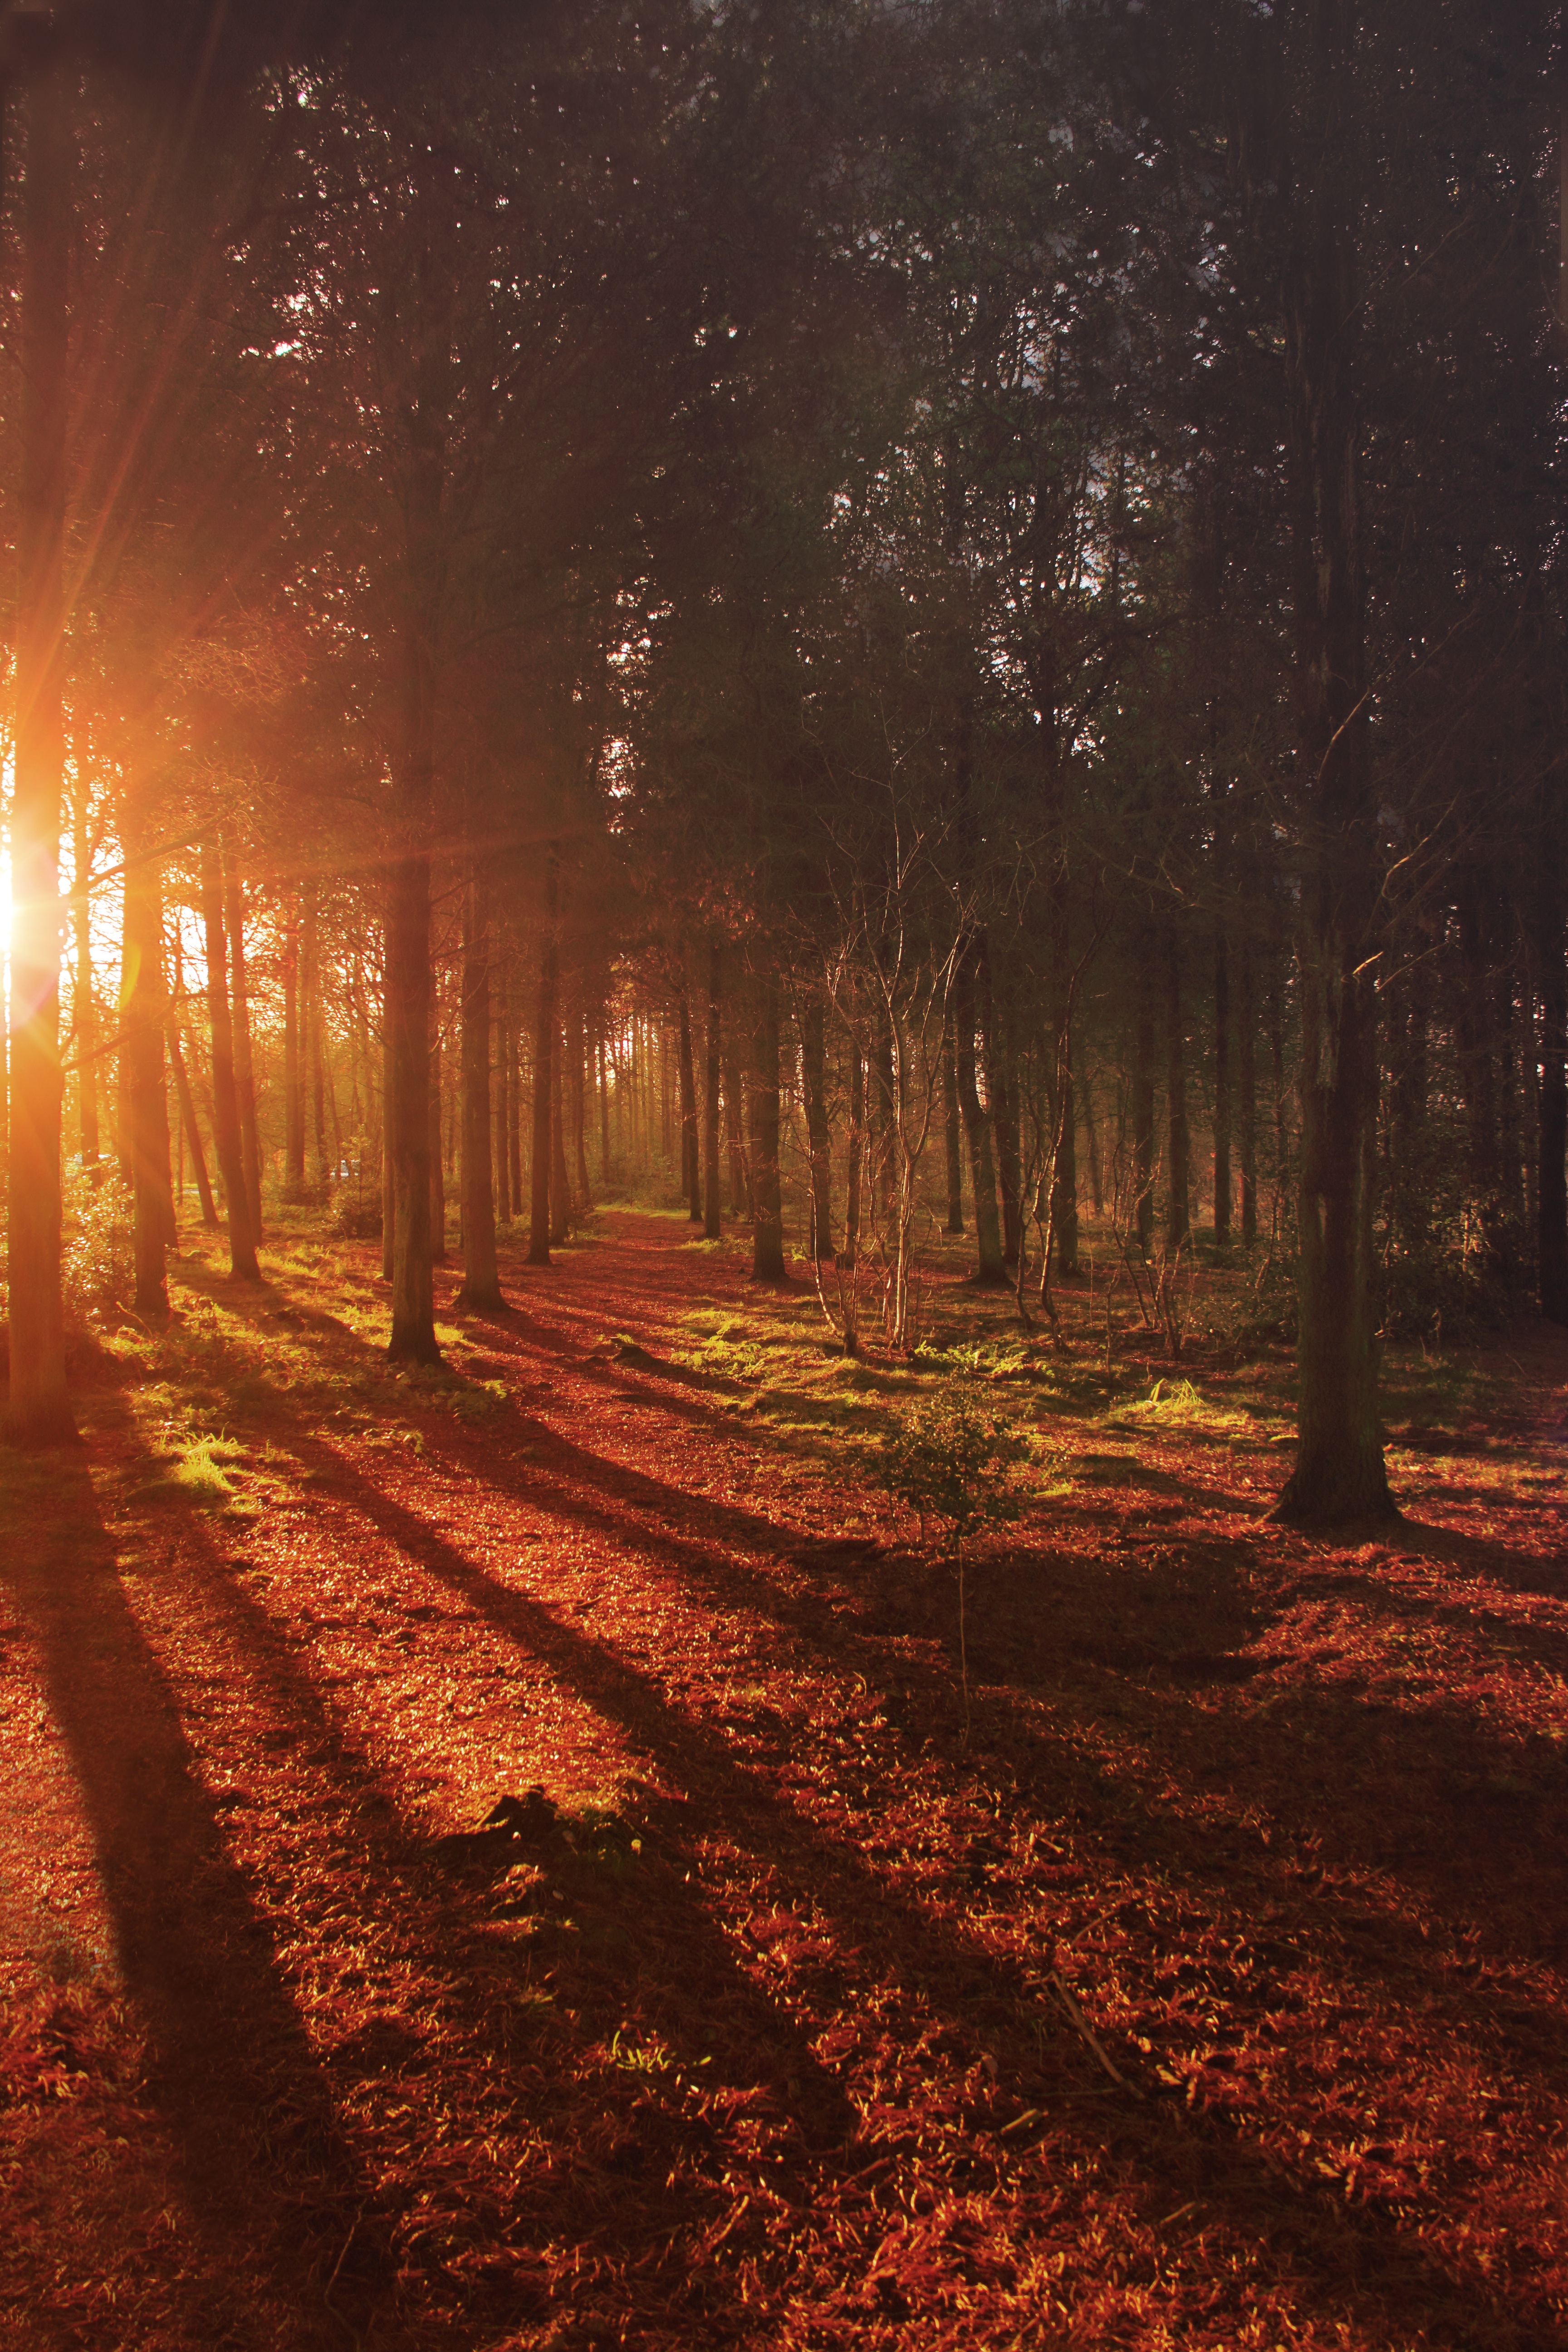
landscape, tree, nature, forest, outdoor, light, plant, sky, sunshine, sun, fog, sunrise, sunset, mist, night, countryside, sunlight, morning, leaf, dawn, summer, travel, environment, evening, rural, spring, green, scenic, color, natural, autumn, park, scenery, darkness, season, woods, sunny, bright, day, scene, woodland, habitat, screenshot, natural environment, atmospheric phenomenon, woody plant